Bernartice (Písek District)

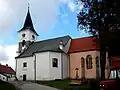
Church of St. Martin

The main landmark of Bernartice is the Church of Saint Martin. It was built in the Romanesque style in the 12th century and part of the Romanesque tower is preserved to this day. In the second half of the 14th century, it was rebuilt in the Gothic style. In 1717, the nave was rebuilt in the Baroque style. Next to the church is a Baroque rectory from the early 18th century.